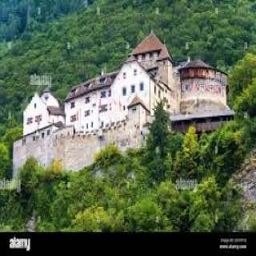
Vaduz Castle